Gábor Kovács (footballer, born October 1987)

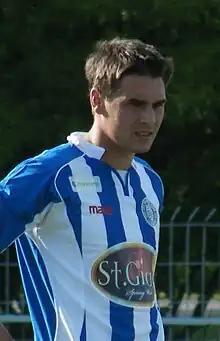

Gábor Kovács (born 23 October 1987 in Ajka) is a Hungarian striker who currently plays for Zalaegerszegi TE.